Toll-like receptor 11

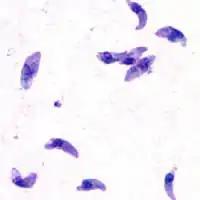
"Toxoplasma gondii"

"T. gondii" is an apicomplexan parasite that can cause infection in humans. The parasite can live in many mammals and birds, but it carries out the sexual part of its lifecycle in cats. Feline feces from infected cats or undercooked meat from infected livestock contain "T. gondii" oocysts. Ingesting these could lead to toxoplasmosis, a disease which at its worst can cause encephalitis or miscarriage as the disease is passed from mother to fetus.